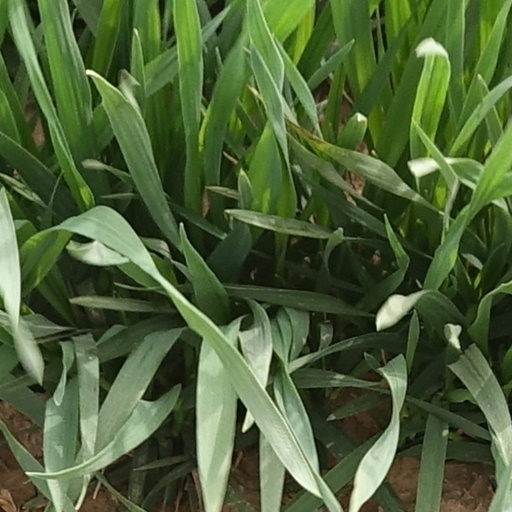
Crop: wheat